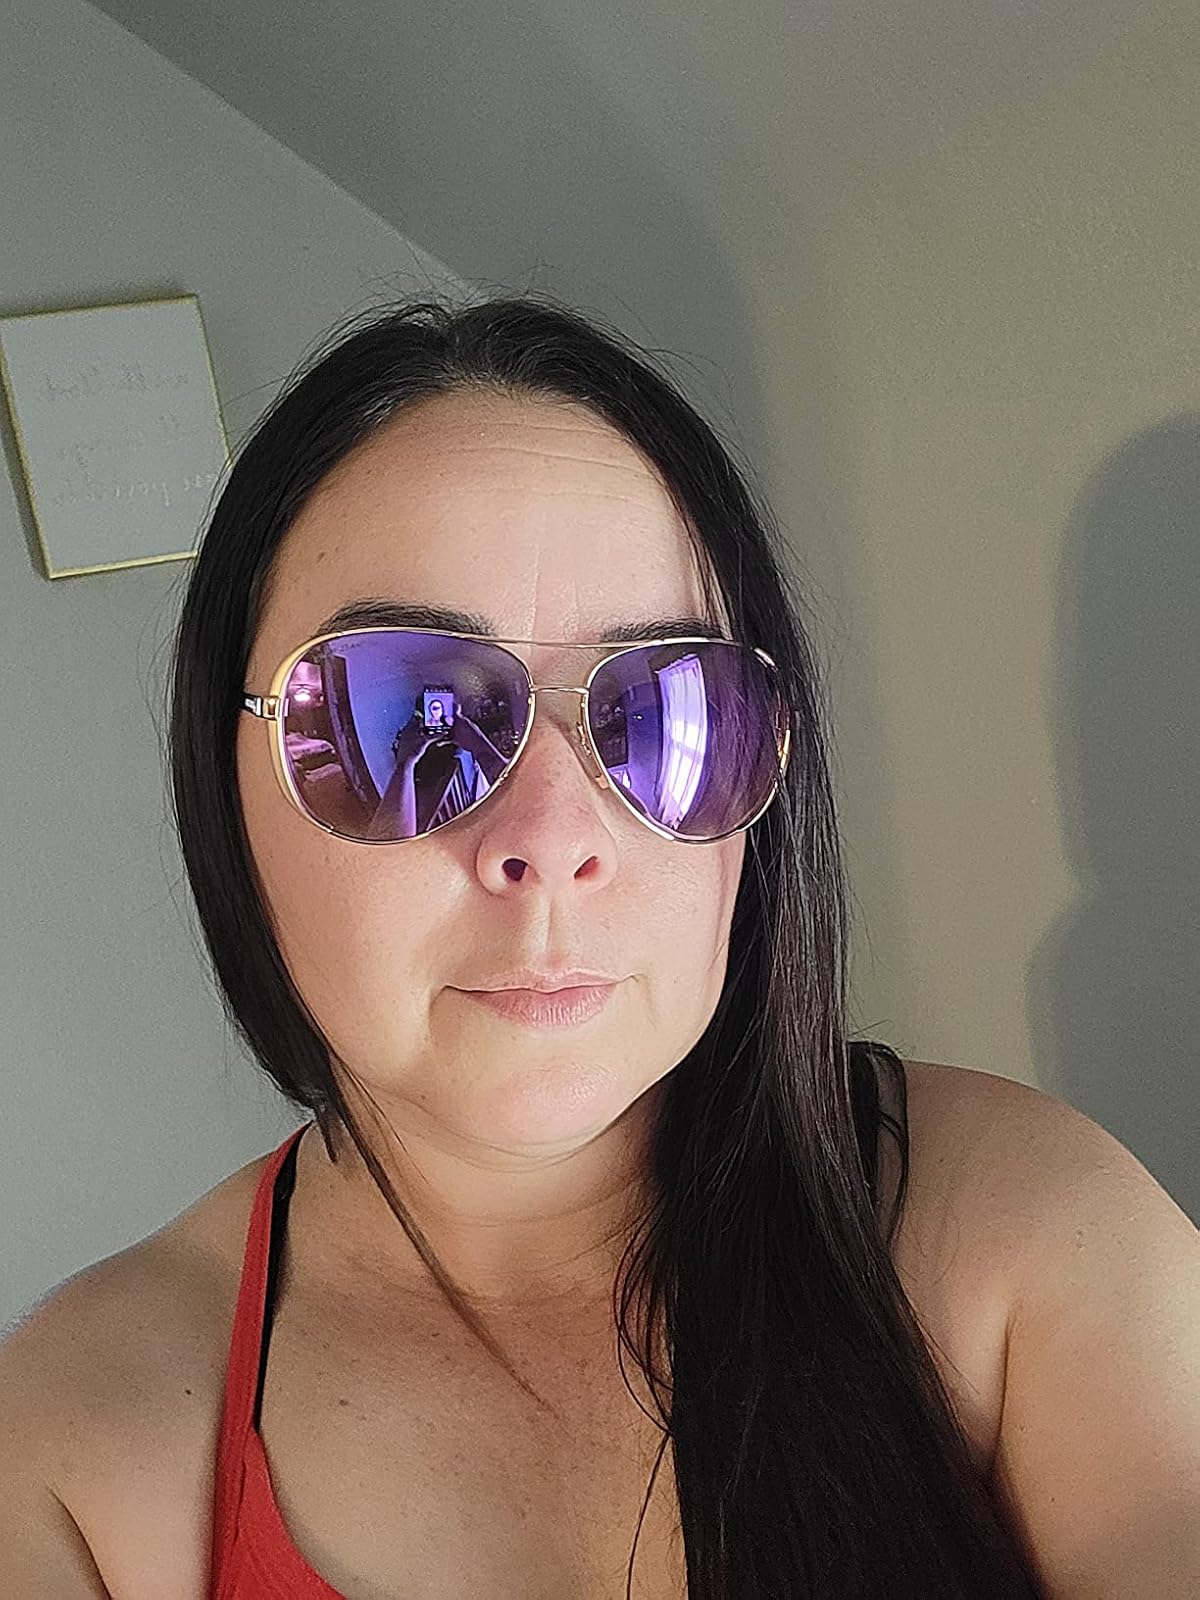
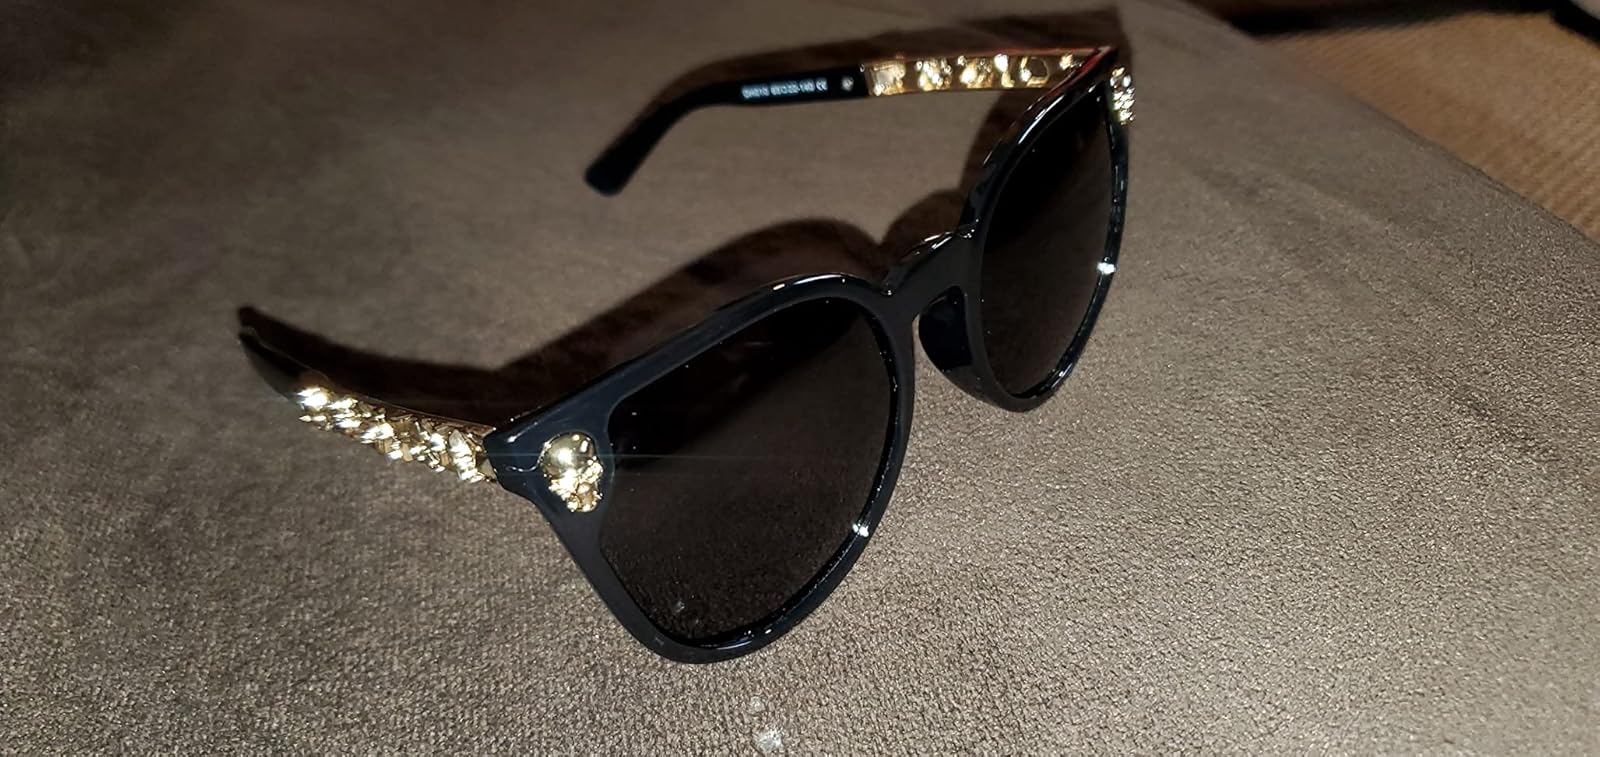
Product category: accessories_sunglasses
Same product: no